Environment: lab
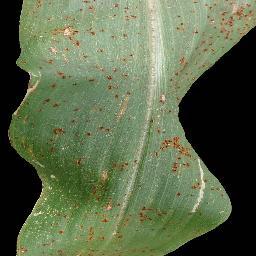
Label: common_rust